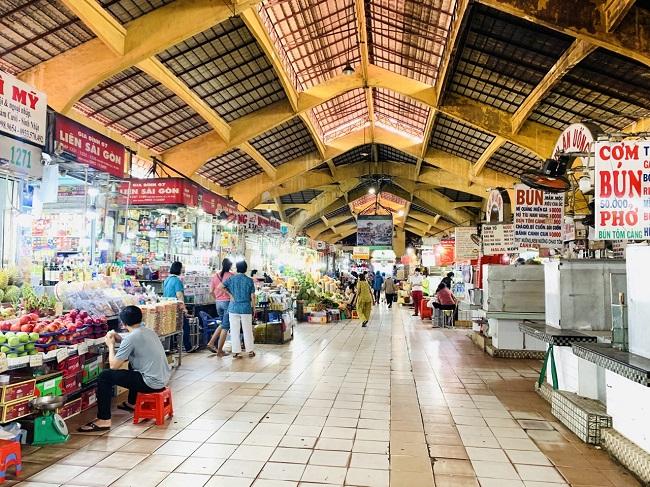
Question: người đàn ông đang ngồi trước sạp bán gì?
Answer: trái cây